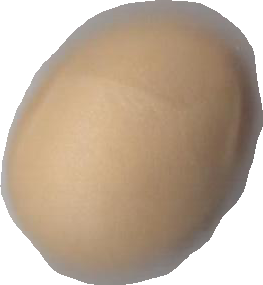
Variety: Grobogan